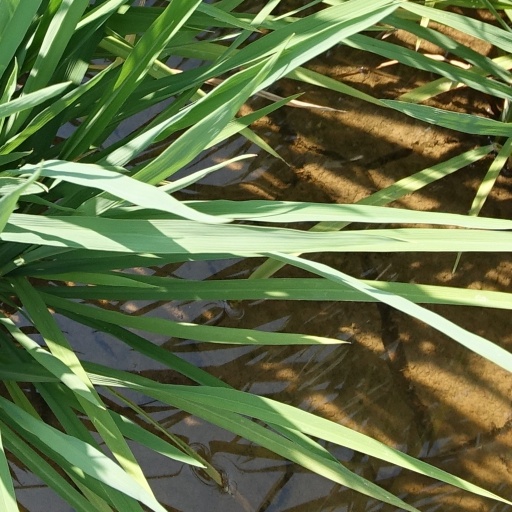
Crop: rice